Chalbi Desert

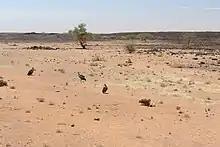
Chalbi Desert DSC08729

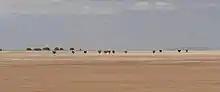
Chalbi Desert DSC08764

The high salinity makes the area home to only a few plant species. Most of the Chalbi Desert is barren and has no vegetation. One of those areas where plants do grow is usually near outlets of tributary streams after the seasonal rainfalls. "Salvadora persica", "Acacia tortilis", and "Cordia sinensis" can grow in the areas around Chalbi's drainage system, but most plants that grow in the desert are annual plants. One of those plants is "Drakebrockmania somalensis". During years of high rainfall, these areas can be seen covered by grasses like "Aristida adscensionis" and "A". "mutabilis". Another region where some plants grow is in the former lake bed. There, one can find "Lagenantha nogalensis". Finally, one can also find plants on the edges of the desert, such as "Dasysphaera prostrata" or "Hyphaene coriacea".